Toronto Office of Emergency Management

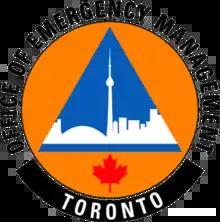
Toronto Emergency Management logo (prior to 2024)

Toronto Emergency Management (TEM), formerly the Toronto Office of Emergency Management, is a municipal division and office of emergency management for the City of Toronto responsible for coordinating emergency preparedness, response, and recovery efforts for the municipal government in Toronto, Ontario, Canada. Toronto Emergency Management helps to coordinate the city's emergency response and recovery efforts through various city divisions and agencies, provincial and federal governments, non-governmental organizations, and private sector partners, to ensure the city is prepared to handle natural disasters, public health emergencies, technological incidents, and other crises. It is also responsible for the City’s Emergency Plan and the Emergency Operations Centre.